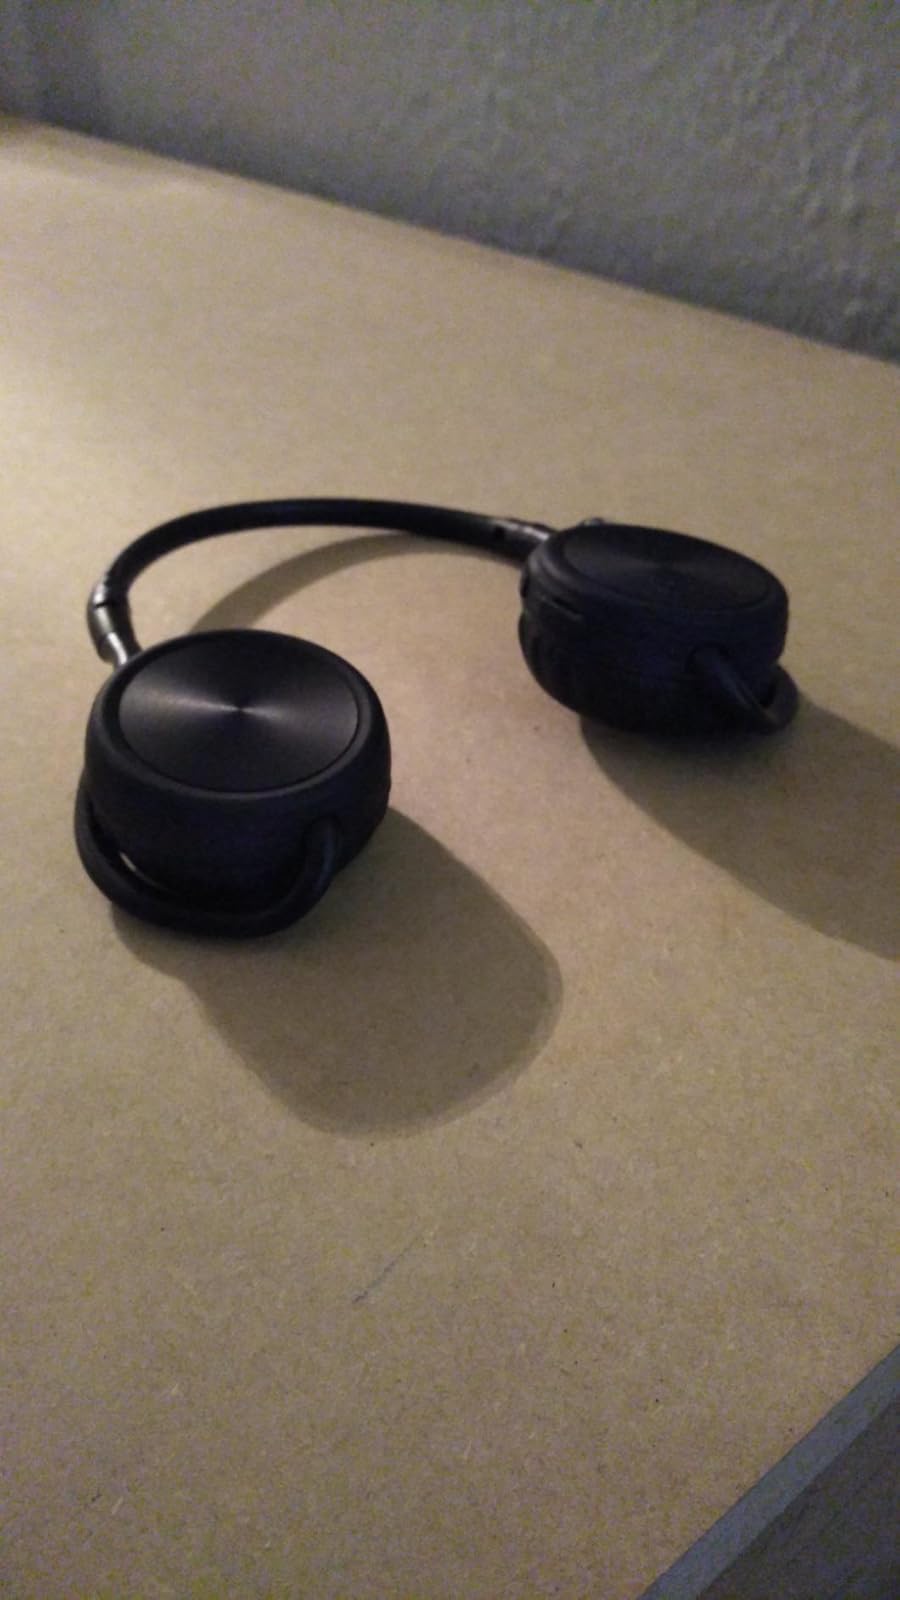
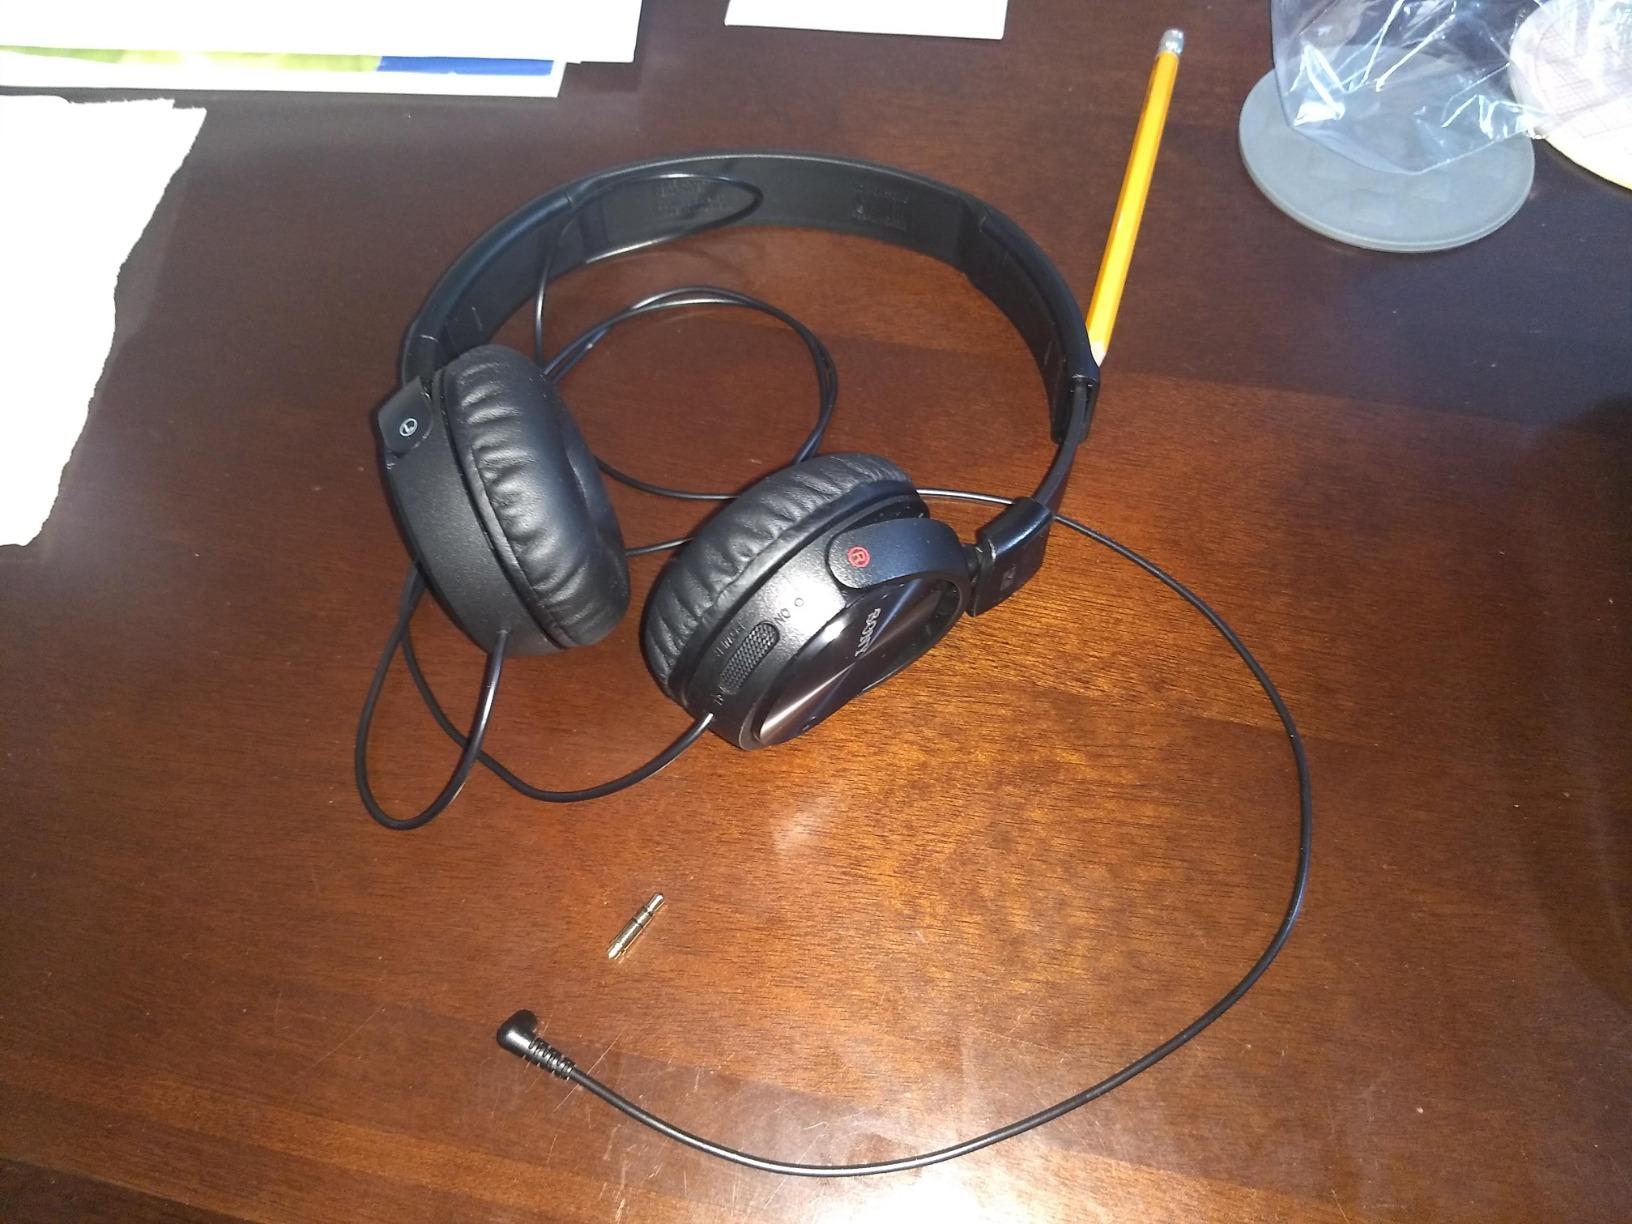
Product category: headphones
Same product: no